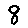
Label: 8